Elizabeth Courtenay, Countess of Devon

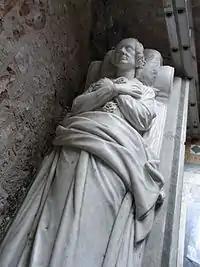
Effigy of Elizabeth, Countess of Devon, by Edward Bowring Stephens, on her tomb in St Clement's Church, Powderham

Elizabeth Courtenay, Countess of Devon (10 July 1801 – 27 January 1867), formerly Lady Elizabeth Fortescue, was the wife of William Courtenay, 11th Earl of Devon, and the mother of the 12th Earl.